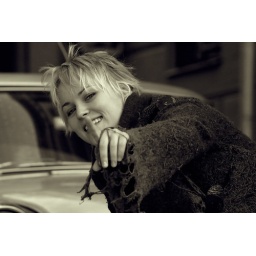
Charming pretty expressive girl near the retro car